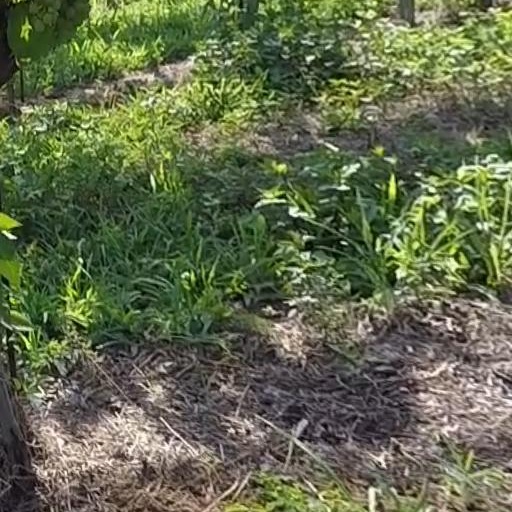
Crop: grape